York Memorial Collegiate Institute

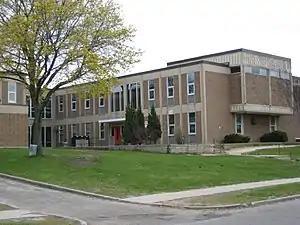
From 2019 to 2022, York Memorial Collegiate was housed at the former Scarlett Heights Entrepreneurial Academy building.

In 1929, the Council of the Township of York decided to construct a high school in memory of their youth killed in World War I and purchased . Architect Charles Wellington Smith designed the building and the cornerstone was laid on May 6. The school was opened on September 3, 1929, to its first students. The Collegiate Gothic building with Don Valley Brick and smooth faded stone, consists of 15 classrooms, 3 science labs, an auditorium, cafeteria, two gyms, a swimming pool, and various offices. It was built at a cost of $250 000. The school officially opened on January 30, 1930.